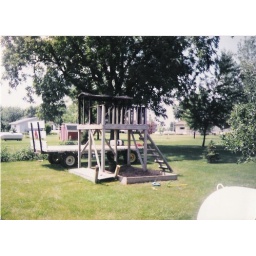
We burned down our tree house years ago by accident, playing with matches and gas.